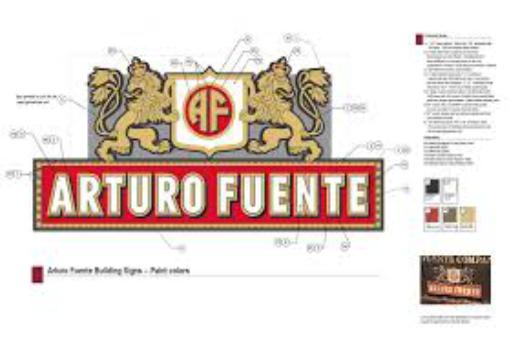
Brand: Arturo Fuente
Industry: Necessities